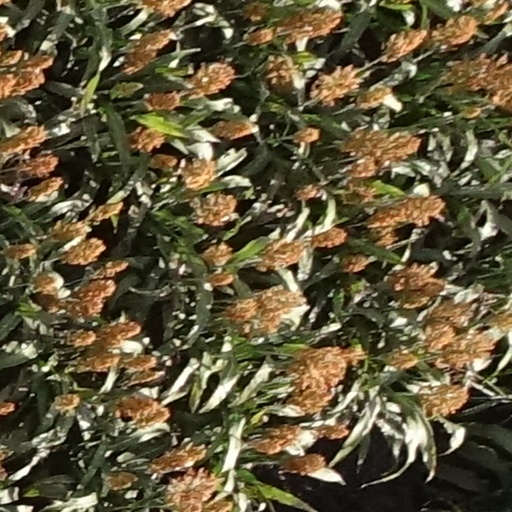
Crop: sorghum